Second Bulgarian Empire

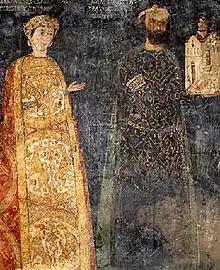
A depiction of Kaloyan and Desislava, "ktitors" of the Boyana Church

The mainstream of Bulgarian fine arts in the 13th and 14th centuries is known as the painting of the Tarnovo Artistic School. Despite being influenced by some tendencies of the Palaeogan Renaissance in the Byzantine Empire, Bulgarian painting had unique features; it was first classified as a separate artistic school by the French art historian André Grabar. The school's works had some degree of realism, individualized portraits, and psychological insight. Very little secular art of the Second Empire has survived. Fragments of murals depicting a richly decorated figure were uncovered during excavations in the throne room of the Imperial palace in Tarnovo. The walls of the throne room were probably decorated with images of Bulgarian emperors and empresses.